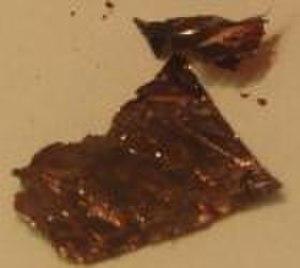
Le séléniure de gallium(II) est un composé chimique de formule GaSe. Il s'agit d'un solide brun-rouge foncé qui se présente sous la forme de feuillets gras et existe sous quatre variétés cristallines. La principale appartient au système réticulaire hexagonal, groupe d'espace P6₃/mmc, analogue au sulfure de gallium(II) GaS. La structure du solide est lamellaire, chaque lamelle étant formée de motifs Se–Ga–Ga–Se liés entre eux par des liaisons covalentes.